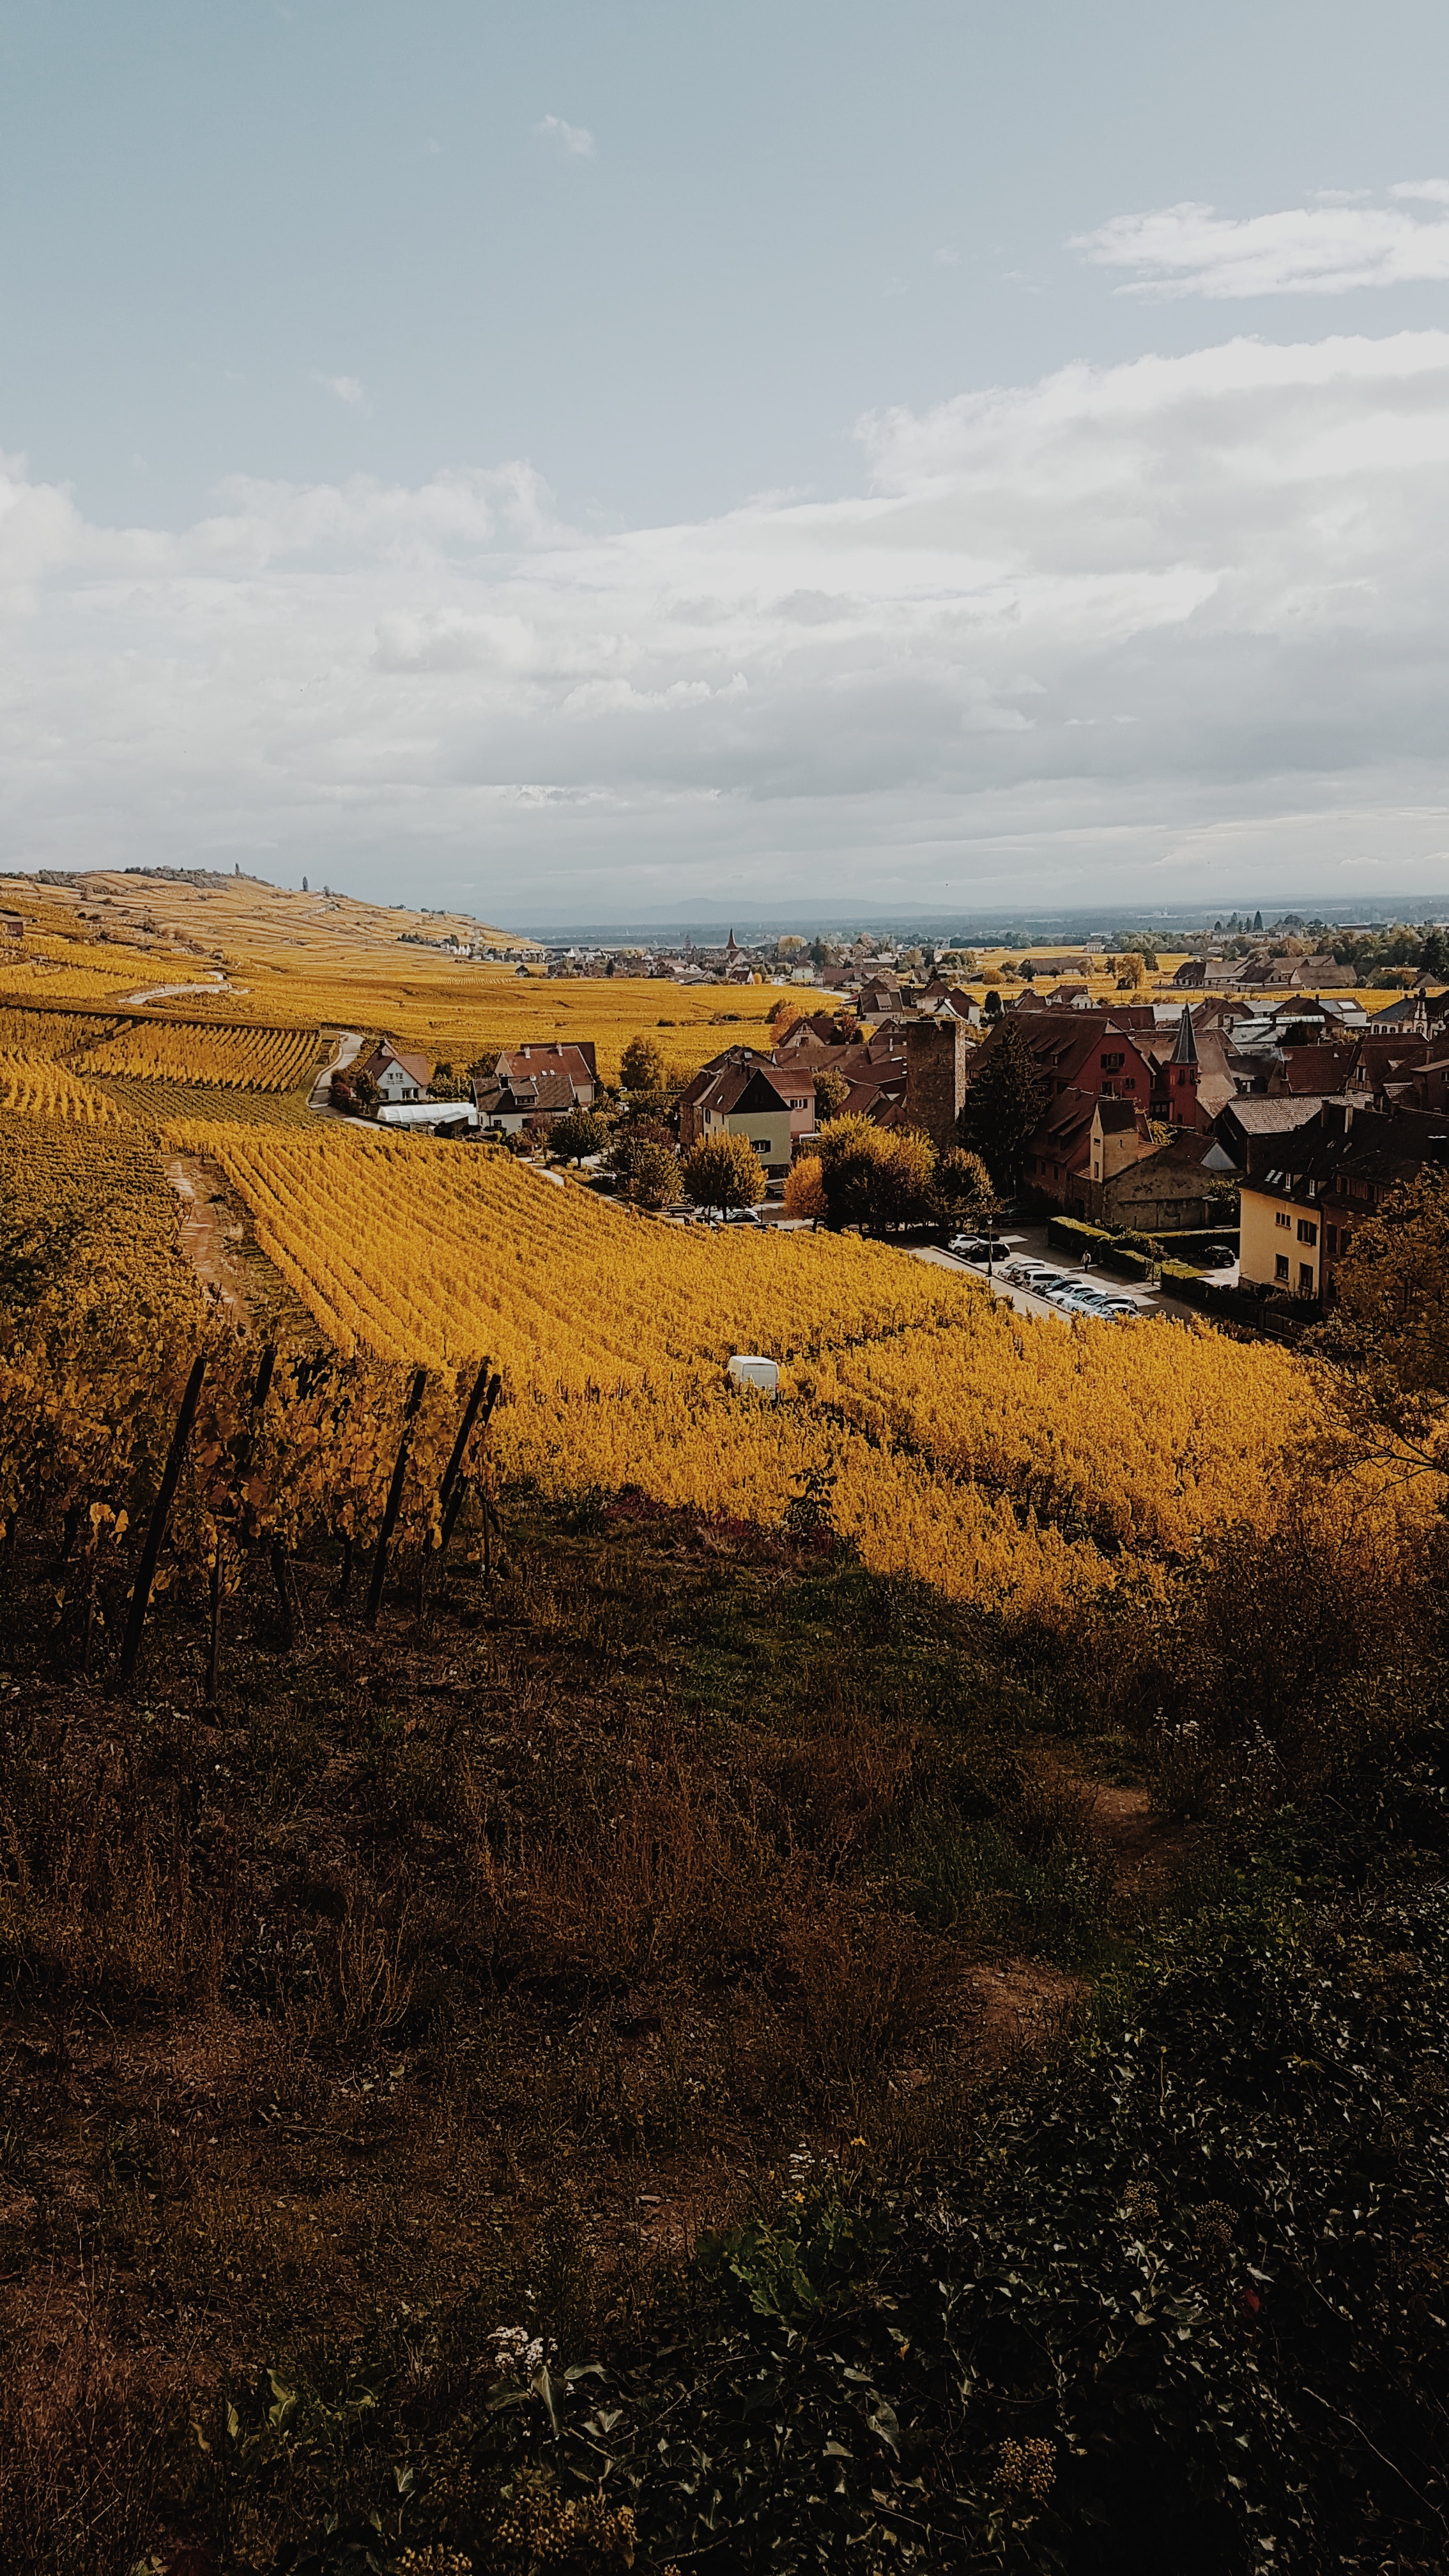
sky, grassland, natural environment, hill, yellow, grass, cloud, tree, ecoregion, wall, rock, landscape, field, horizon, highland, plain, rural area, grass family, geology, soil, badlands, fell, pasture, coast, national park, sunlight, prairie, tundra, mountain, terrain, sea, cliff, formation, plateau, road, steppe, autumn, farm